Virtual Pool (video game)

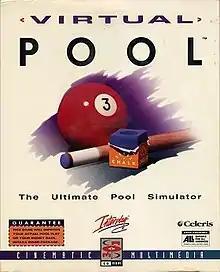
DOS/Windows cover art

Virtual Pool (assigned the retronym Virtual Pool 1 after the release of sequels) is a 3D, first-person sports simulation video game released by Interplay Productions in 1995. It is the first of the "Virtual Pool" franchise of computer simulations of pool games developed by Celeris.